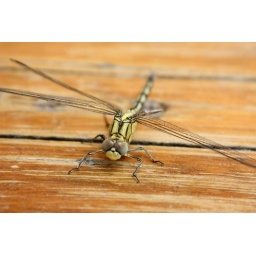
A dragonfly sitting on a bridge in Agadir, Morocco